Fontana High School

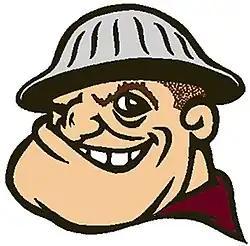

Fontana High School (FOHI) is a secondary public school in Fontana, California in the Fontana Unified School District. Fontana High serves grades 9 through 12.